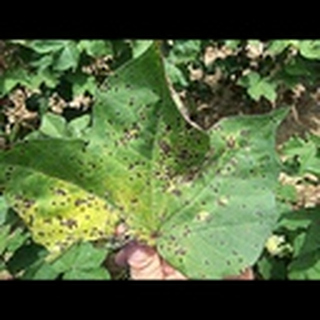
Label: cotton_target_spot